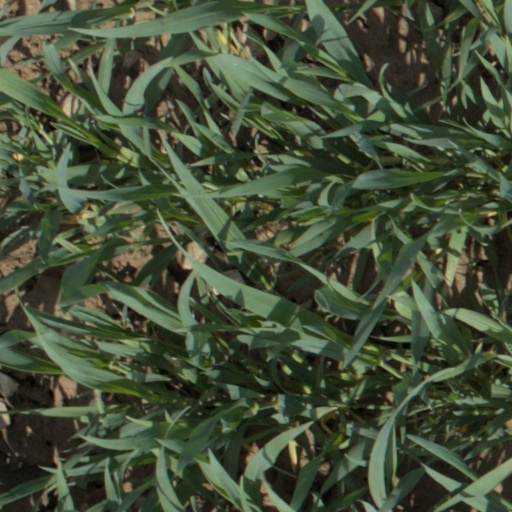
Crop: wheat